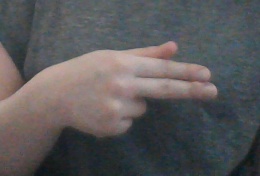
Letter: ghain